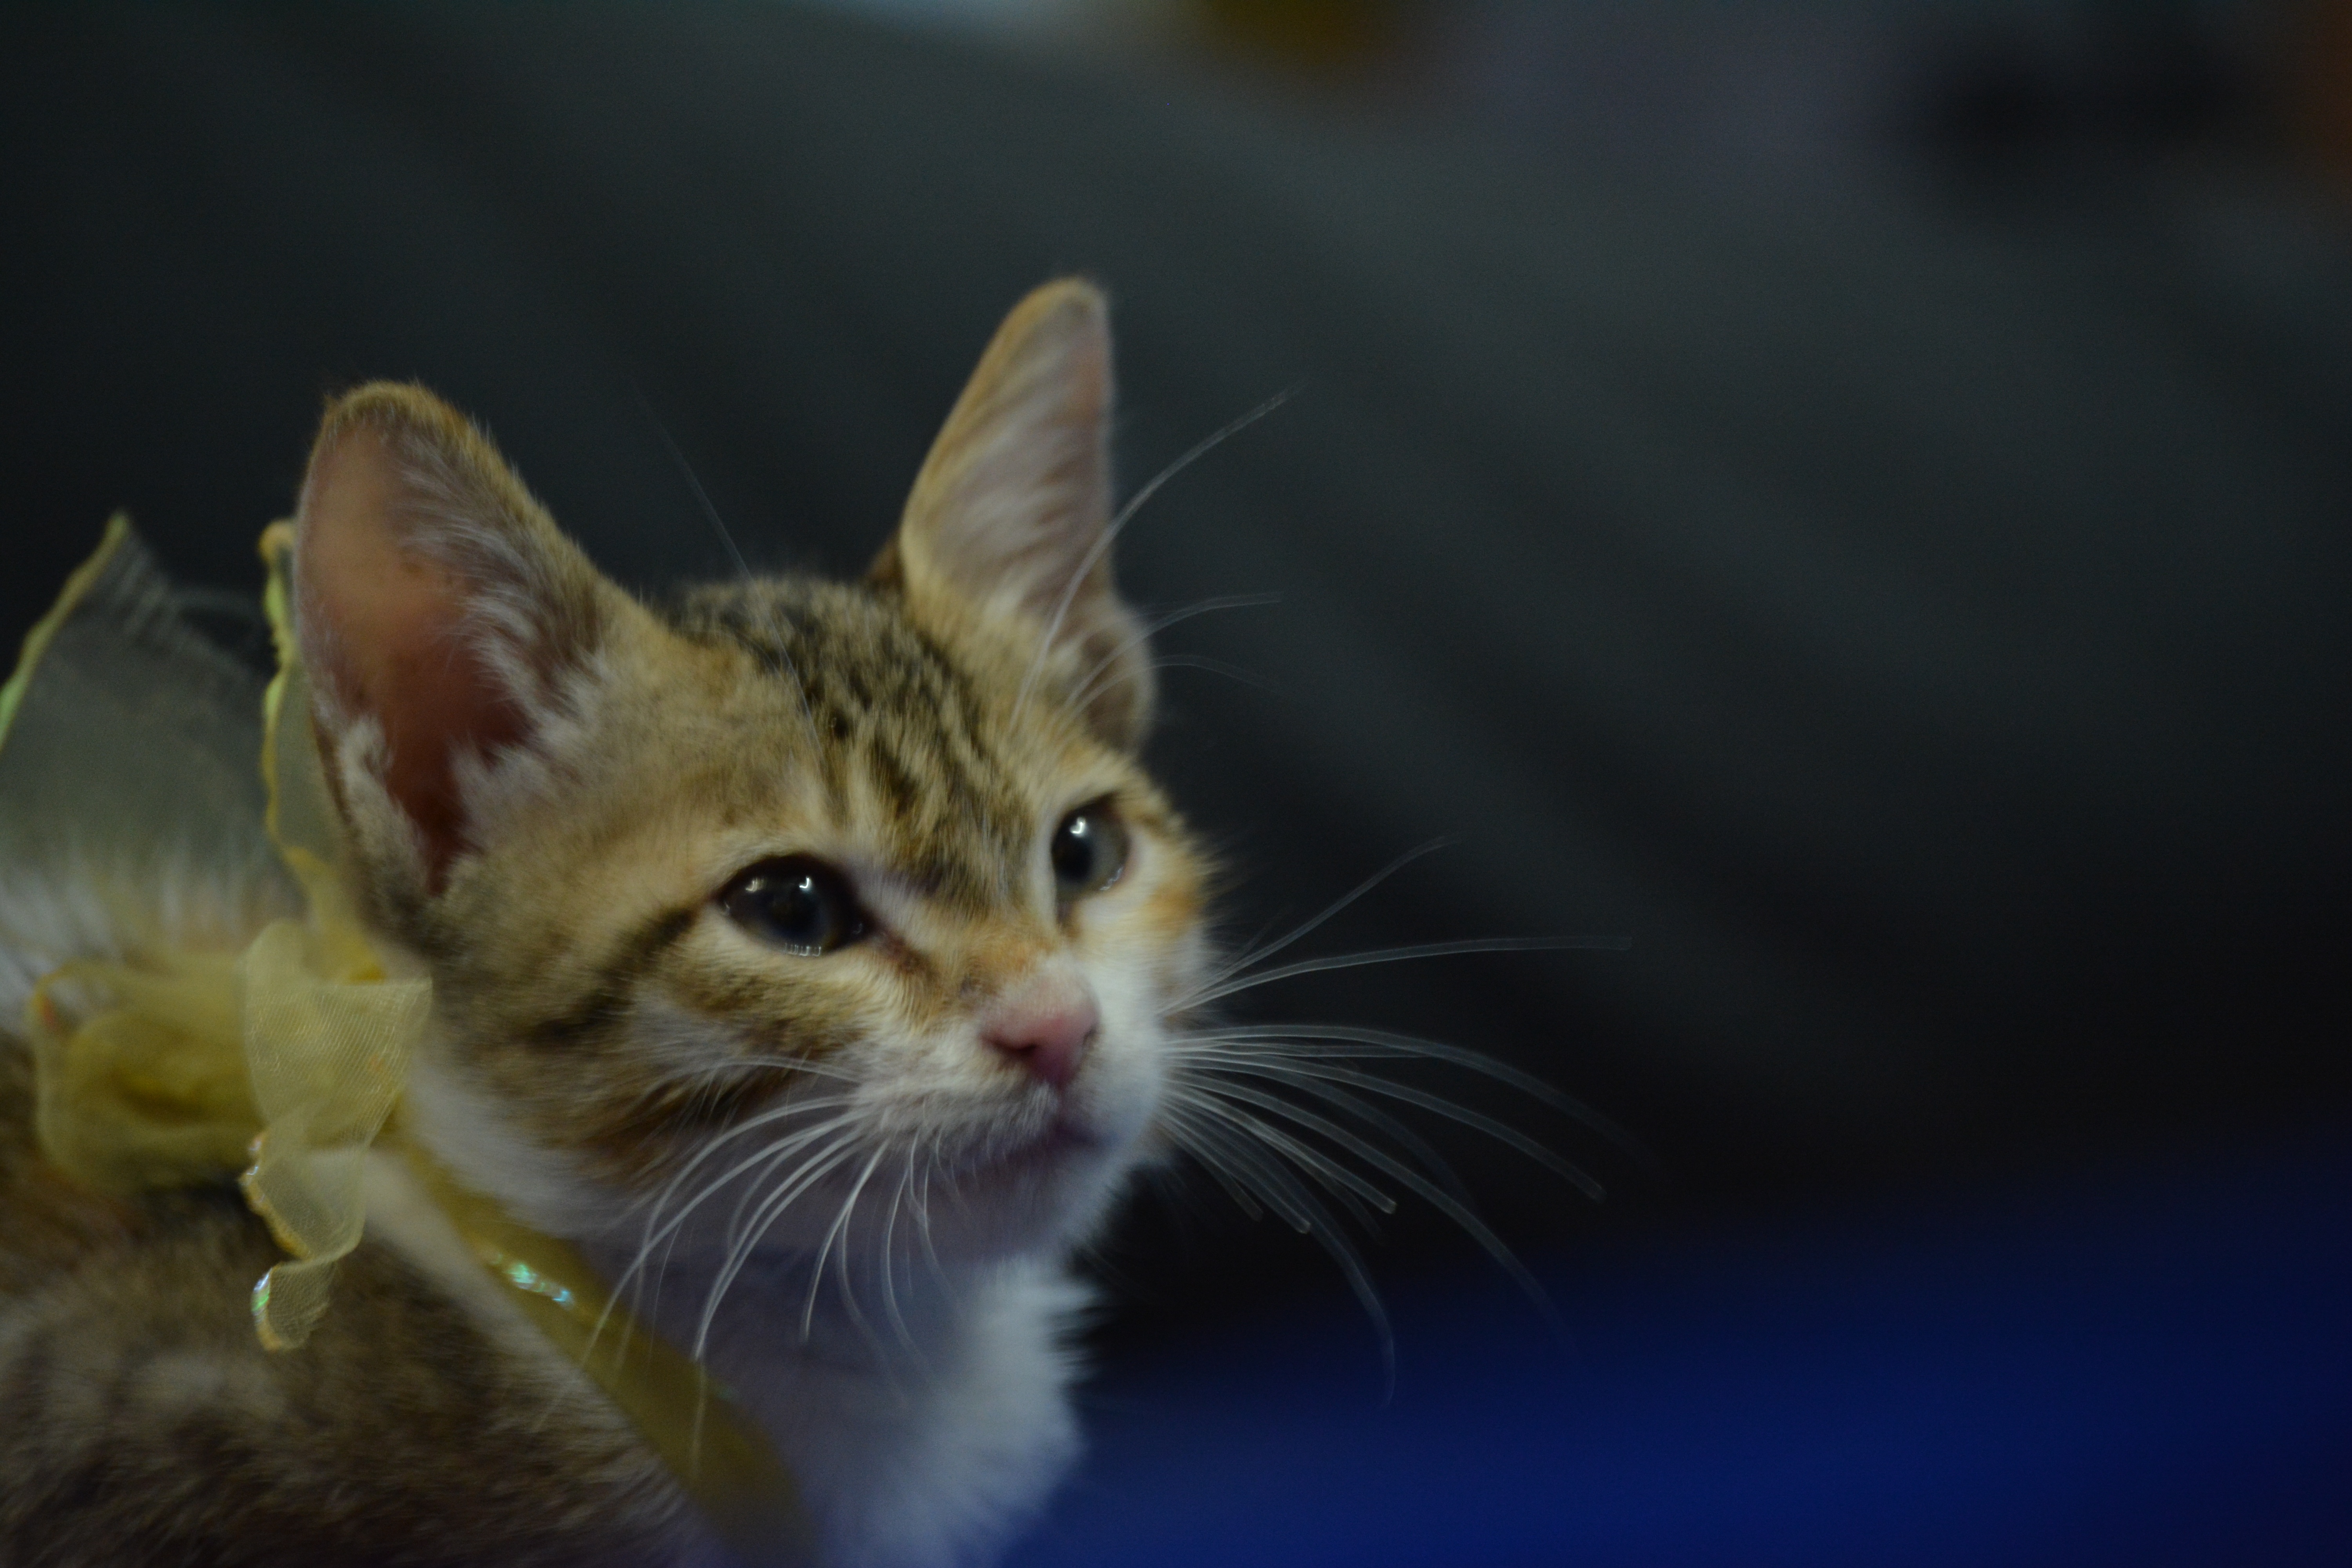
kitten, cat, mammal, whiskers, vertebrate, small to medium sized cats, cat like mammal, domestic short haired cat